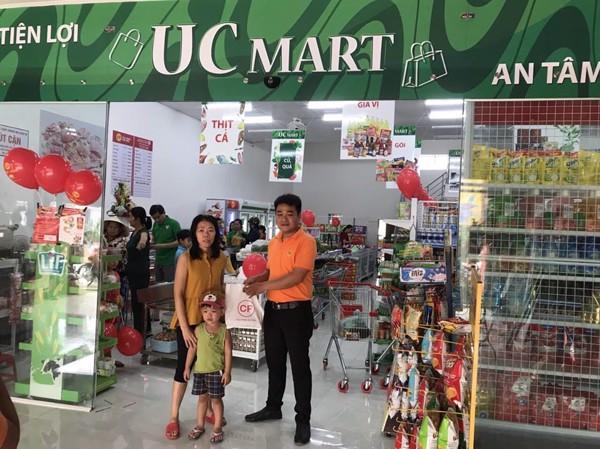
ở bên trong cửa hàng có sự xuất hiện của nhiều người